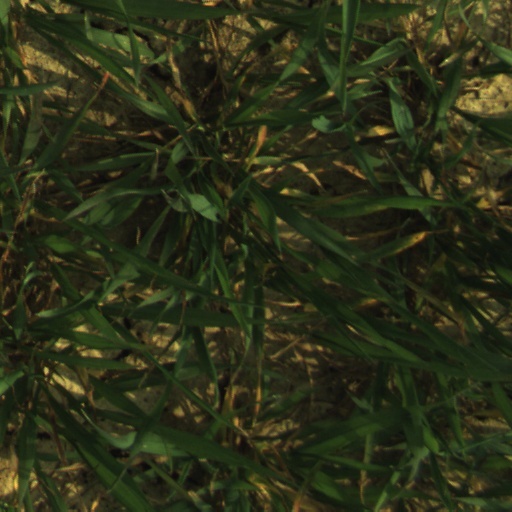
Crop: wheat